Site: brandenburg
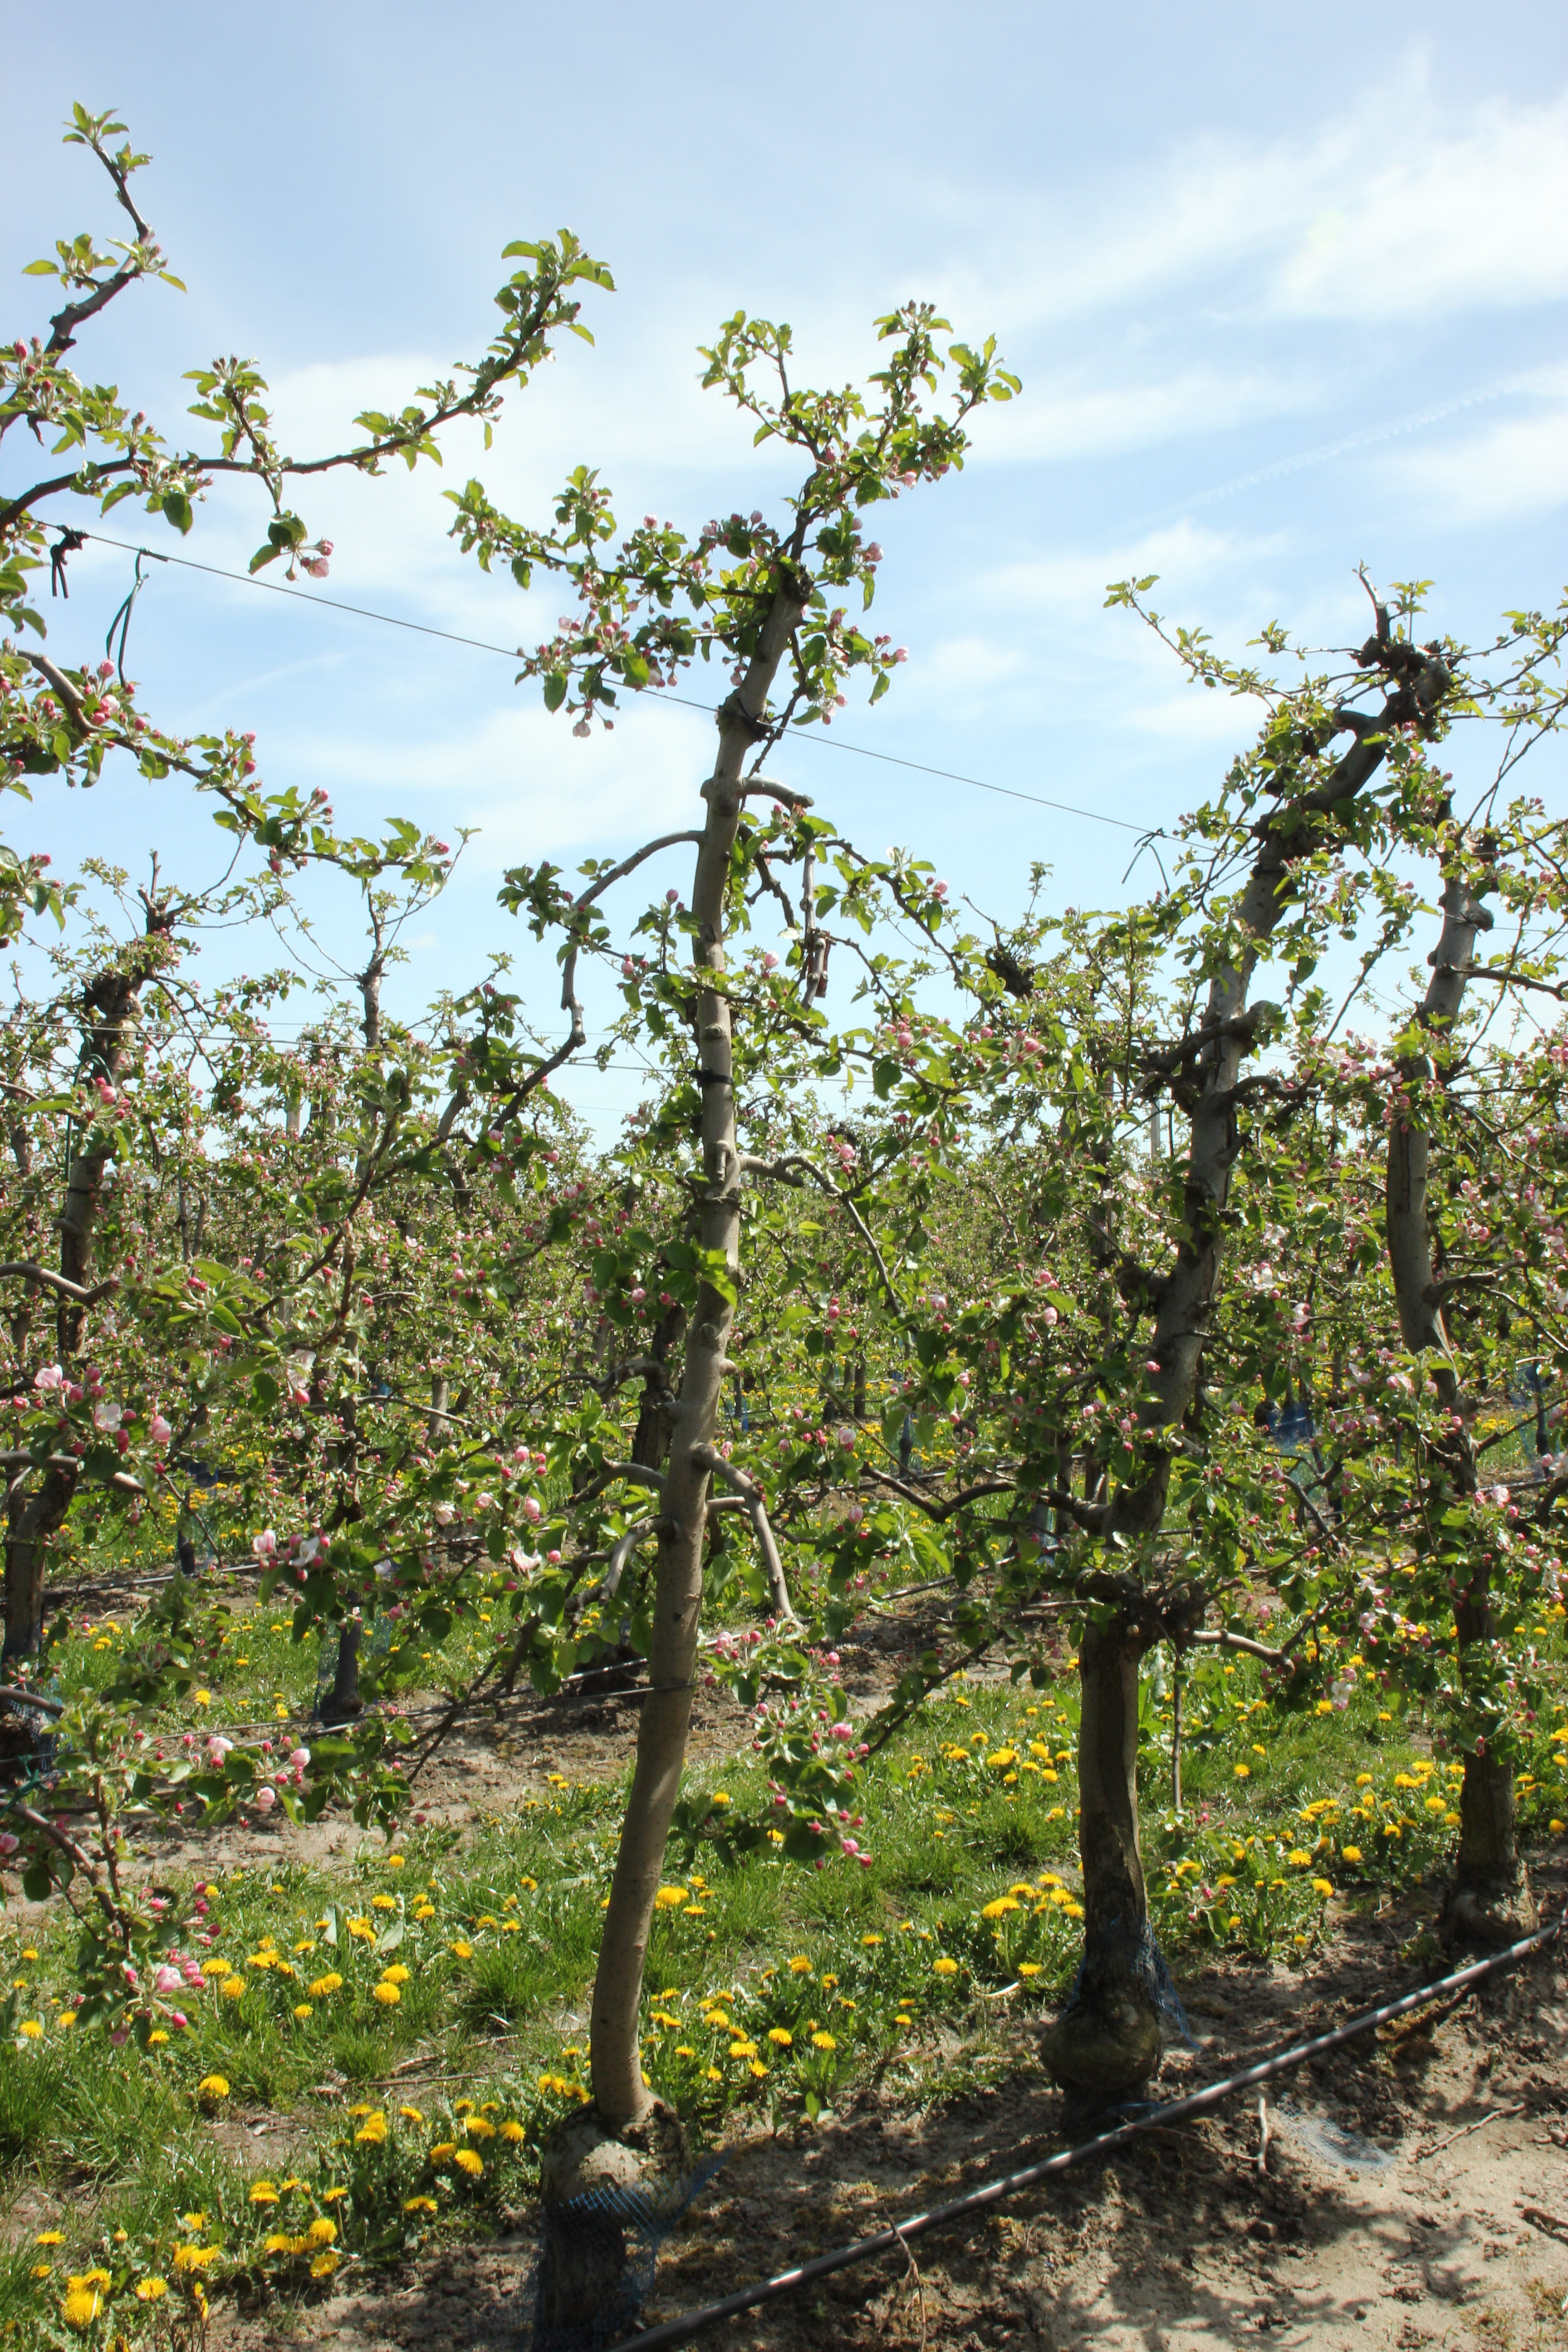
Growth stage (BBCH 57): Inflorescence emergence